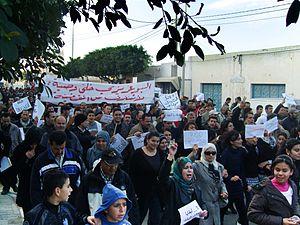
Manifestation organisée par l'Union générale tunisienne du travail, contre le Rassemblement constitutionnel démocratique.
La révolution tunisienne, parfois appelée « révolution de jasmin », est une révolution considérée comme essentiellement non violente, qui par une suite de manifestations et de sit-in durant quatre semaines entre décembre 2010 et janvier 2011, a abouti au départ du président de la République de Tunisie, Zine el-Abidine Ben Ali, en poste depuis 1987. L'appellation « révolution de jasmin » a fait débat, car elle renvoie aussi à la prise de pouvoir de Ben Ali en 1987. Les Tunisiens préfèrent le nom de « révolution de la dignité » pour qualifier les évènements de 2010-2011.